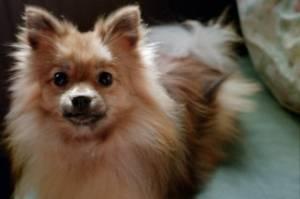
pomeranian